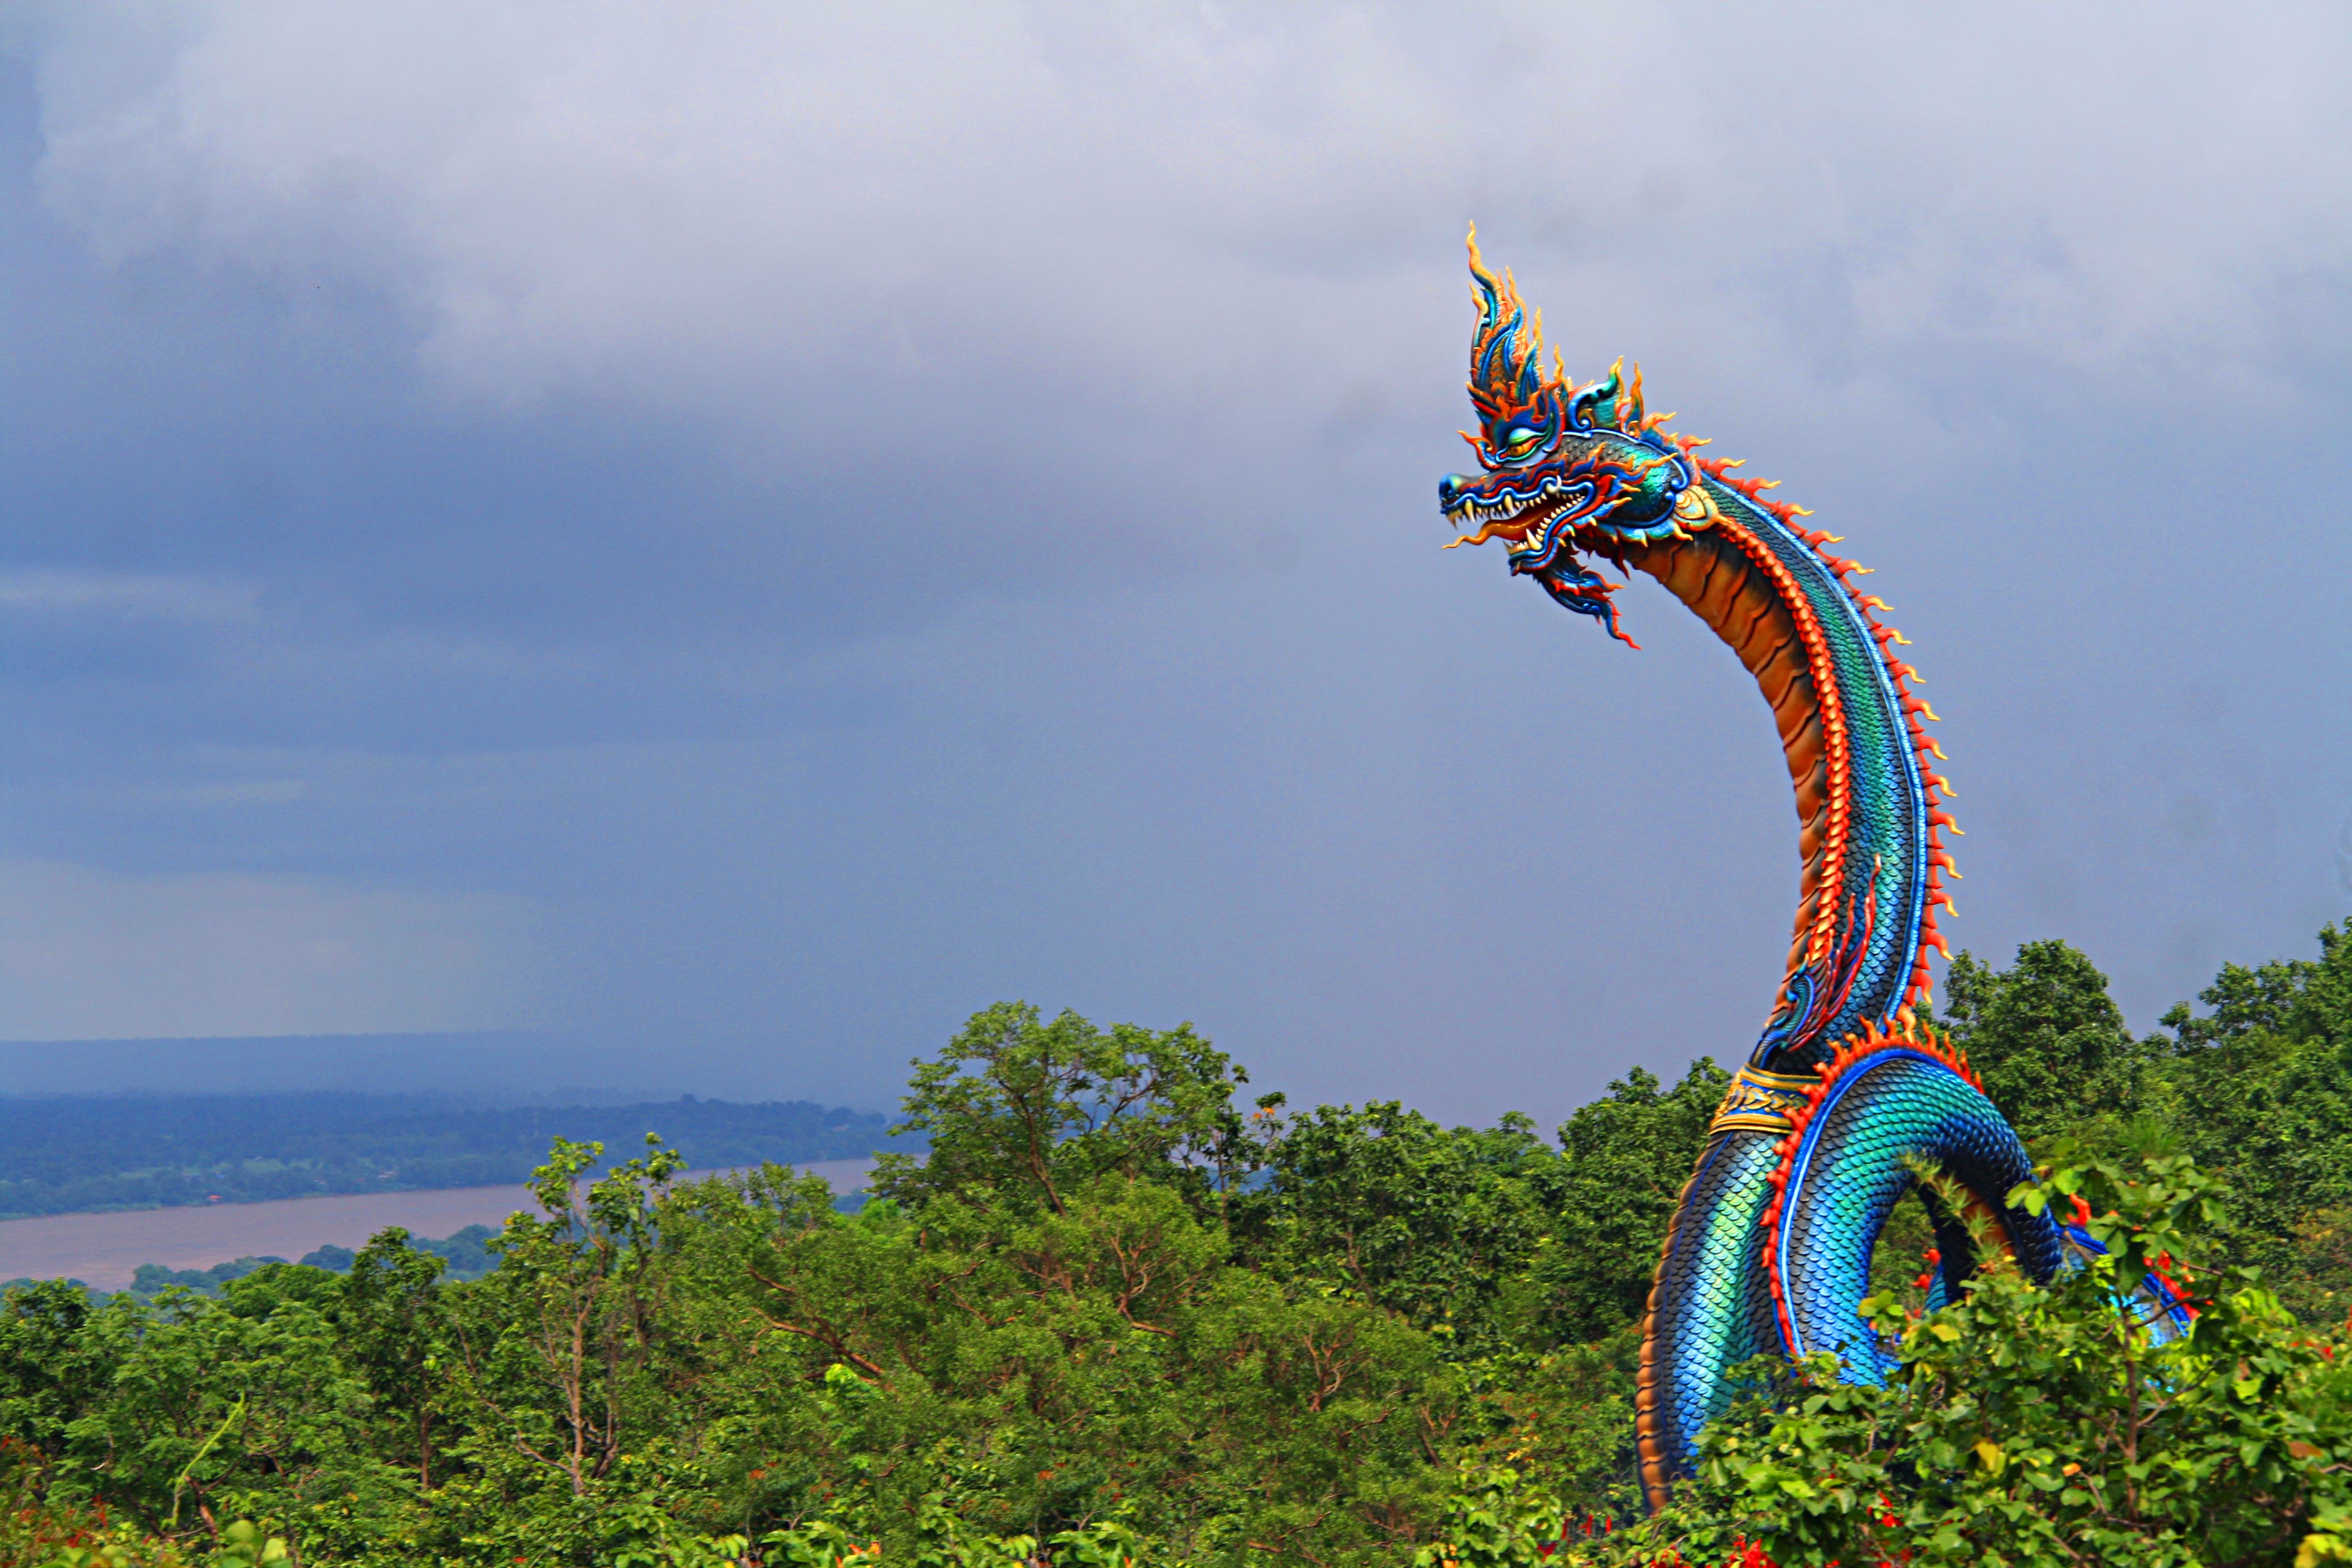
natural, sky, landmark, amusement park, amusement ride, dragon, fun, sculpture, pole, tourist attraction, tree, art, nonbuilding structure, fictional character, hill station, park, roller coaster, leisure, vacation, tourism